Swiss wine

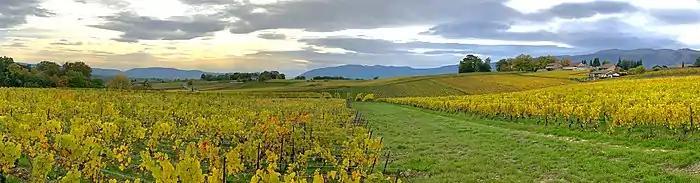
Geneva was the first canton to implement an AOC label. Here pictured the largest winemaking municipality of Switzerland, Satigny

Over the years, the Swiss have developed a number of unique specialty wines from grapes rarely found outside Switzerland. These include: